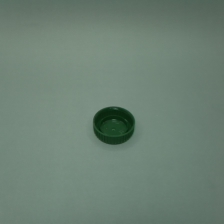
Color: green
Cap type: standard cap